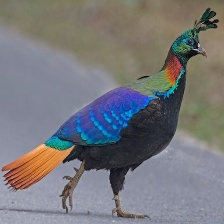
Species: HIMALAYAN MONAL
Scientific name: LOPHOPHORUS IMPEJANUS